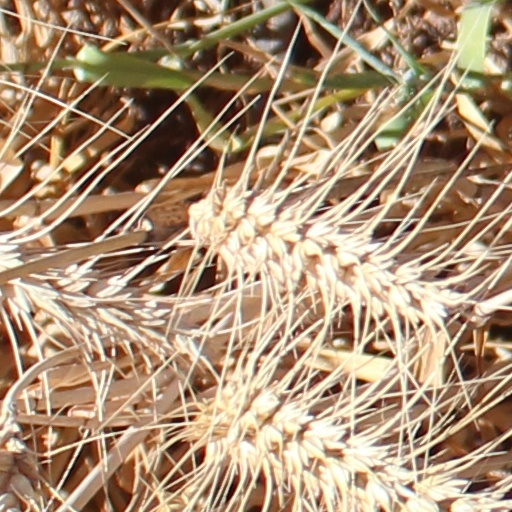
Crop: wheat